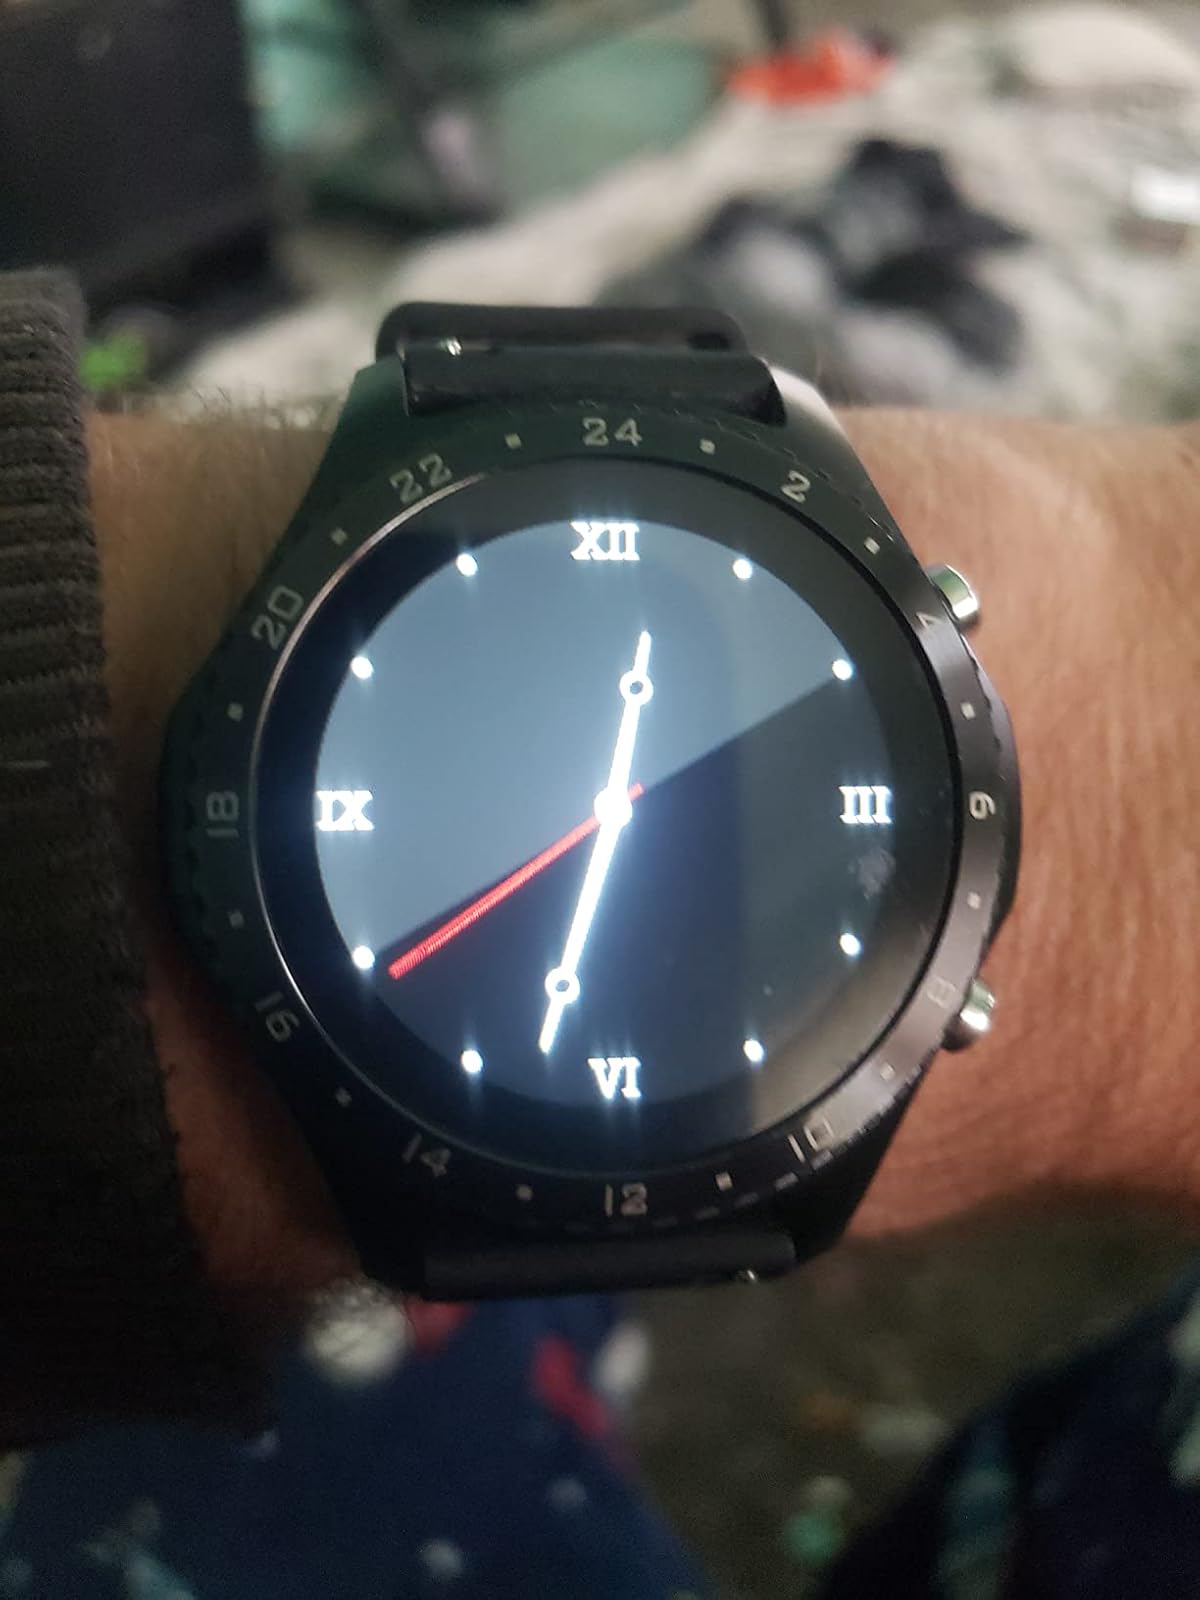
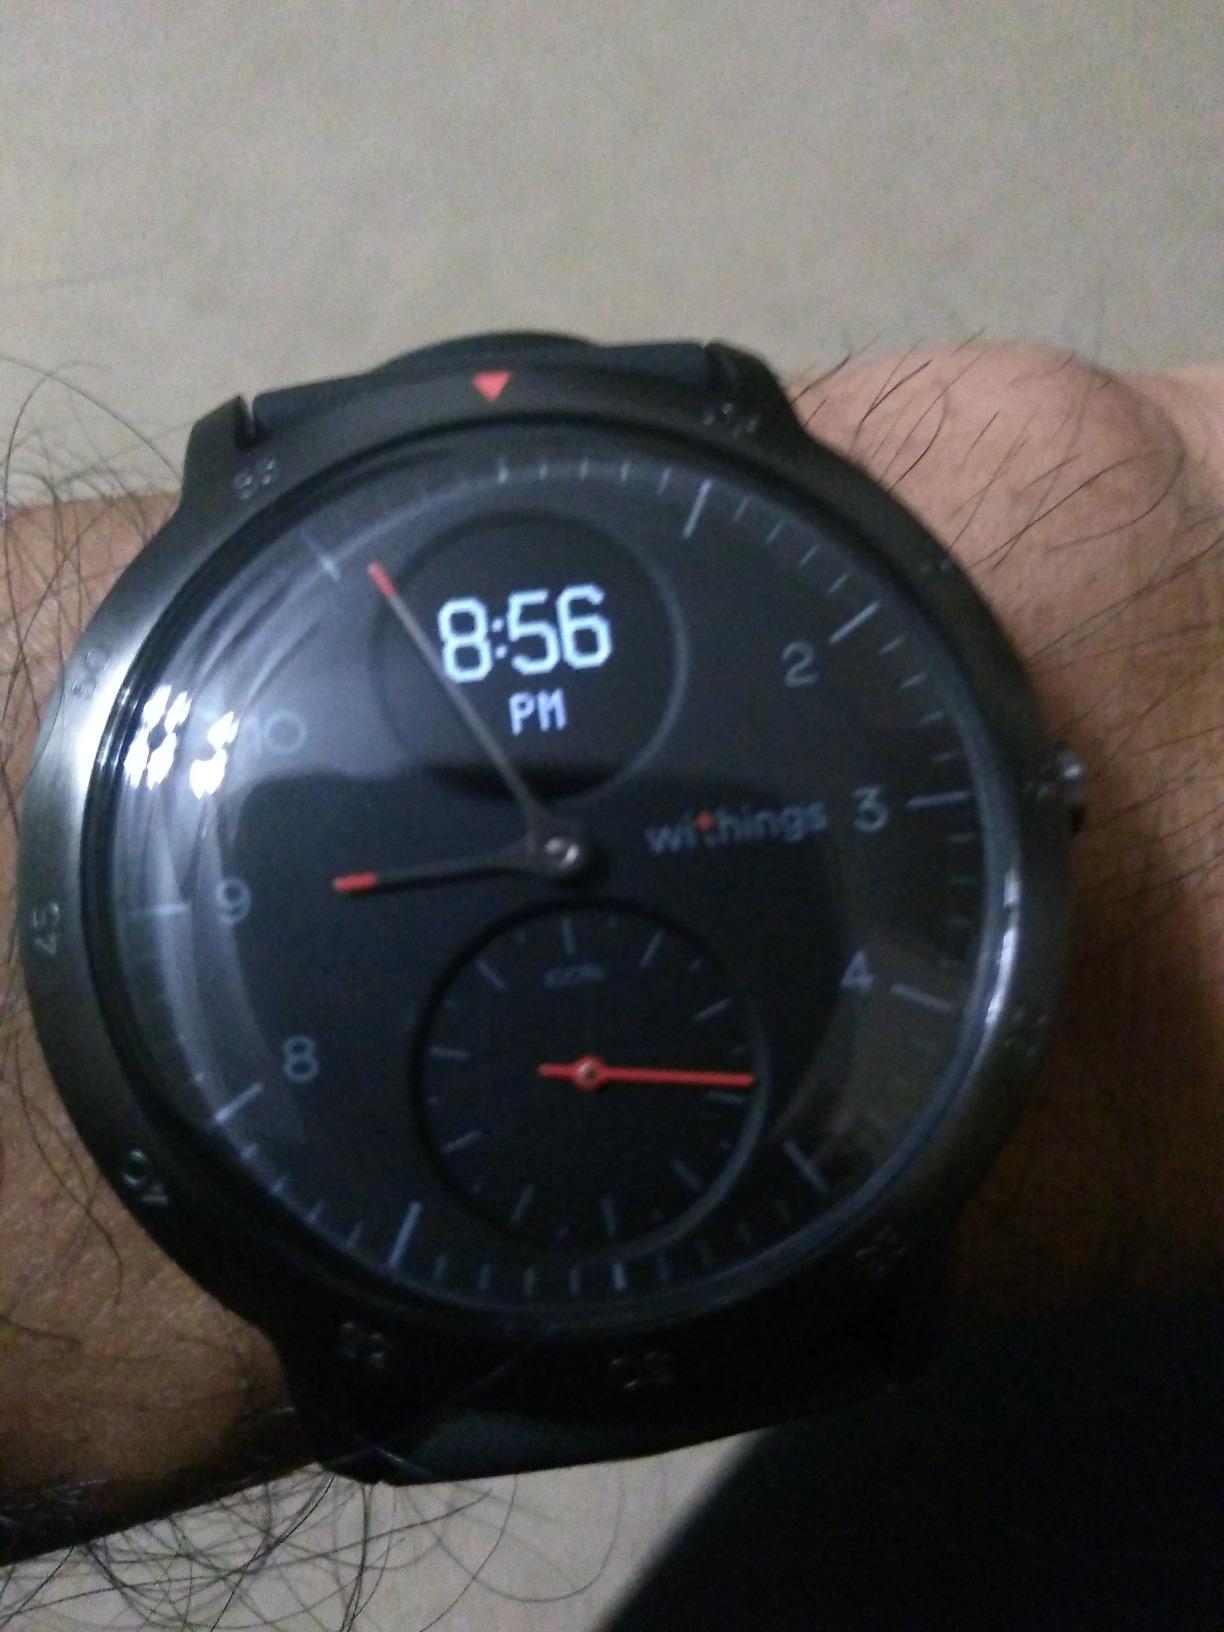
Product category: smartwatch
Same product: no